Danny Simpson

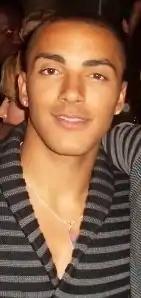
Simpson pictured during his time at Manchester United in 2009

Simpson was born in Eccles, Greater Manchester, to a Jamaican father and English mother. Simpson played for Parkwyddn JFC in Eccles as a youth before being picked up by Manchester United. He is a product of the Manchester United youth system, having come up through the ranks into the reserve squad in 2005.